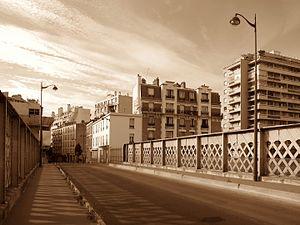
Paris (Île-de-France, France)
Le pont de la rue de l'Ourcq est un pont franchissant le canal de l'Ourcq, dans le 19ᵉ arrondissement de Paris.